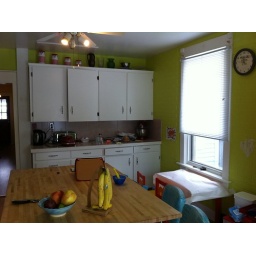
The bare spot is basically under the clock on the right. I'd get rid of the kiddie table from under the window.